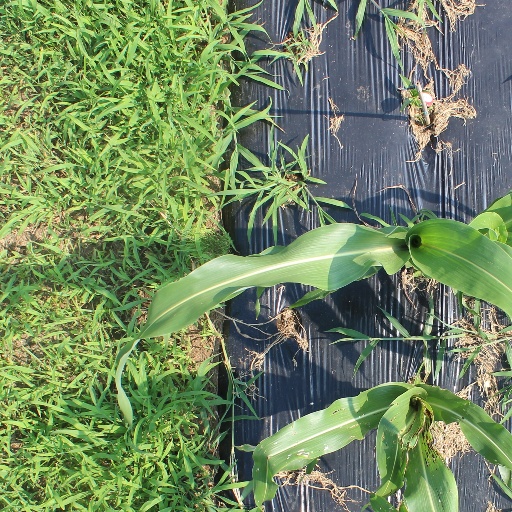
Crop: sorghum